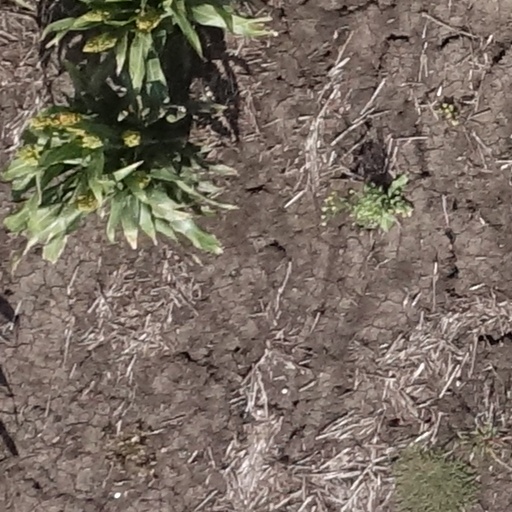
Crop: sorghum